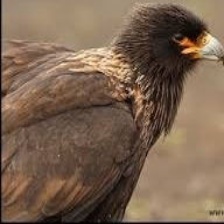
Species: STRIATED CARACARA
Scientific name: PHALCOBOENUS AUSTRALIS